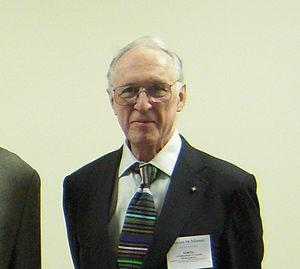
Charles W. Misner, né le 13 juin 1932, est un physicien américain spécialiste de la relativité générale. Il est surtout connu pour avoir été coauteur du premier ouvrage de référence moderne sur la relativité générale, Gravitation, habituellement nommé MTW du nom de ses trois auteurs.